Sushrut Badhe

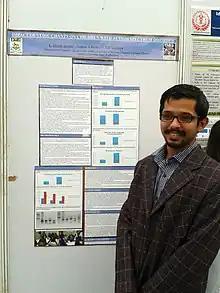
Badhe presenting the paper on the effect of Vedic Chants on children with Autism Spectrum Disorder (ASD) at the International Conference ISHG 2014, Ahmedabad.

The Vedic Chants Intervention Program (VCIP) is a group therapy designed by Sri M.R. Damle for managing children with Autism Spectrum Disorder. In 2014, as a researcher at Midam Charitable Trust, Sushrut Badhe conducted collaborative research with Dinesh Kumar from the Department of Genetics, Madras University, on the effects of Vedic chants on children with Autism Spectrum Disorder at Satya Special School, Pondicherry.